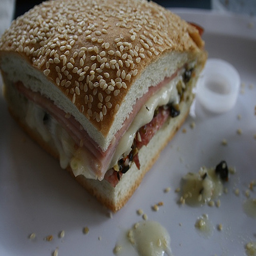
A sandwich sitting on top of a white plate.
a sandwich that is on a white plate
a sandwich on seeded bread with melted cheese
Part of a sandwich on a plate with a plastic cap laying next to it.
A hot sandwich on a sesame seed bun.